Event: Nepal Earthquake
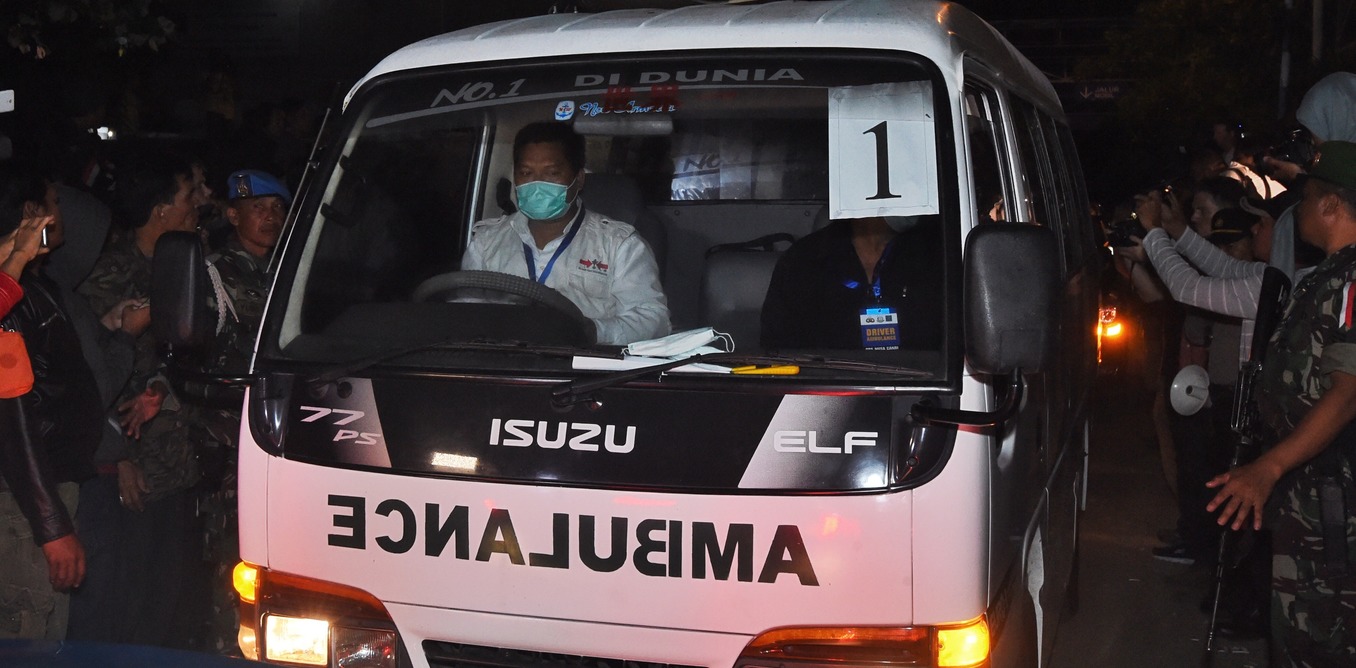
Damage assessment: no_damage